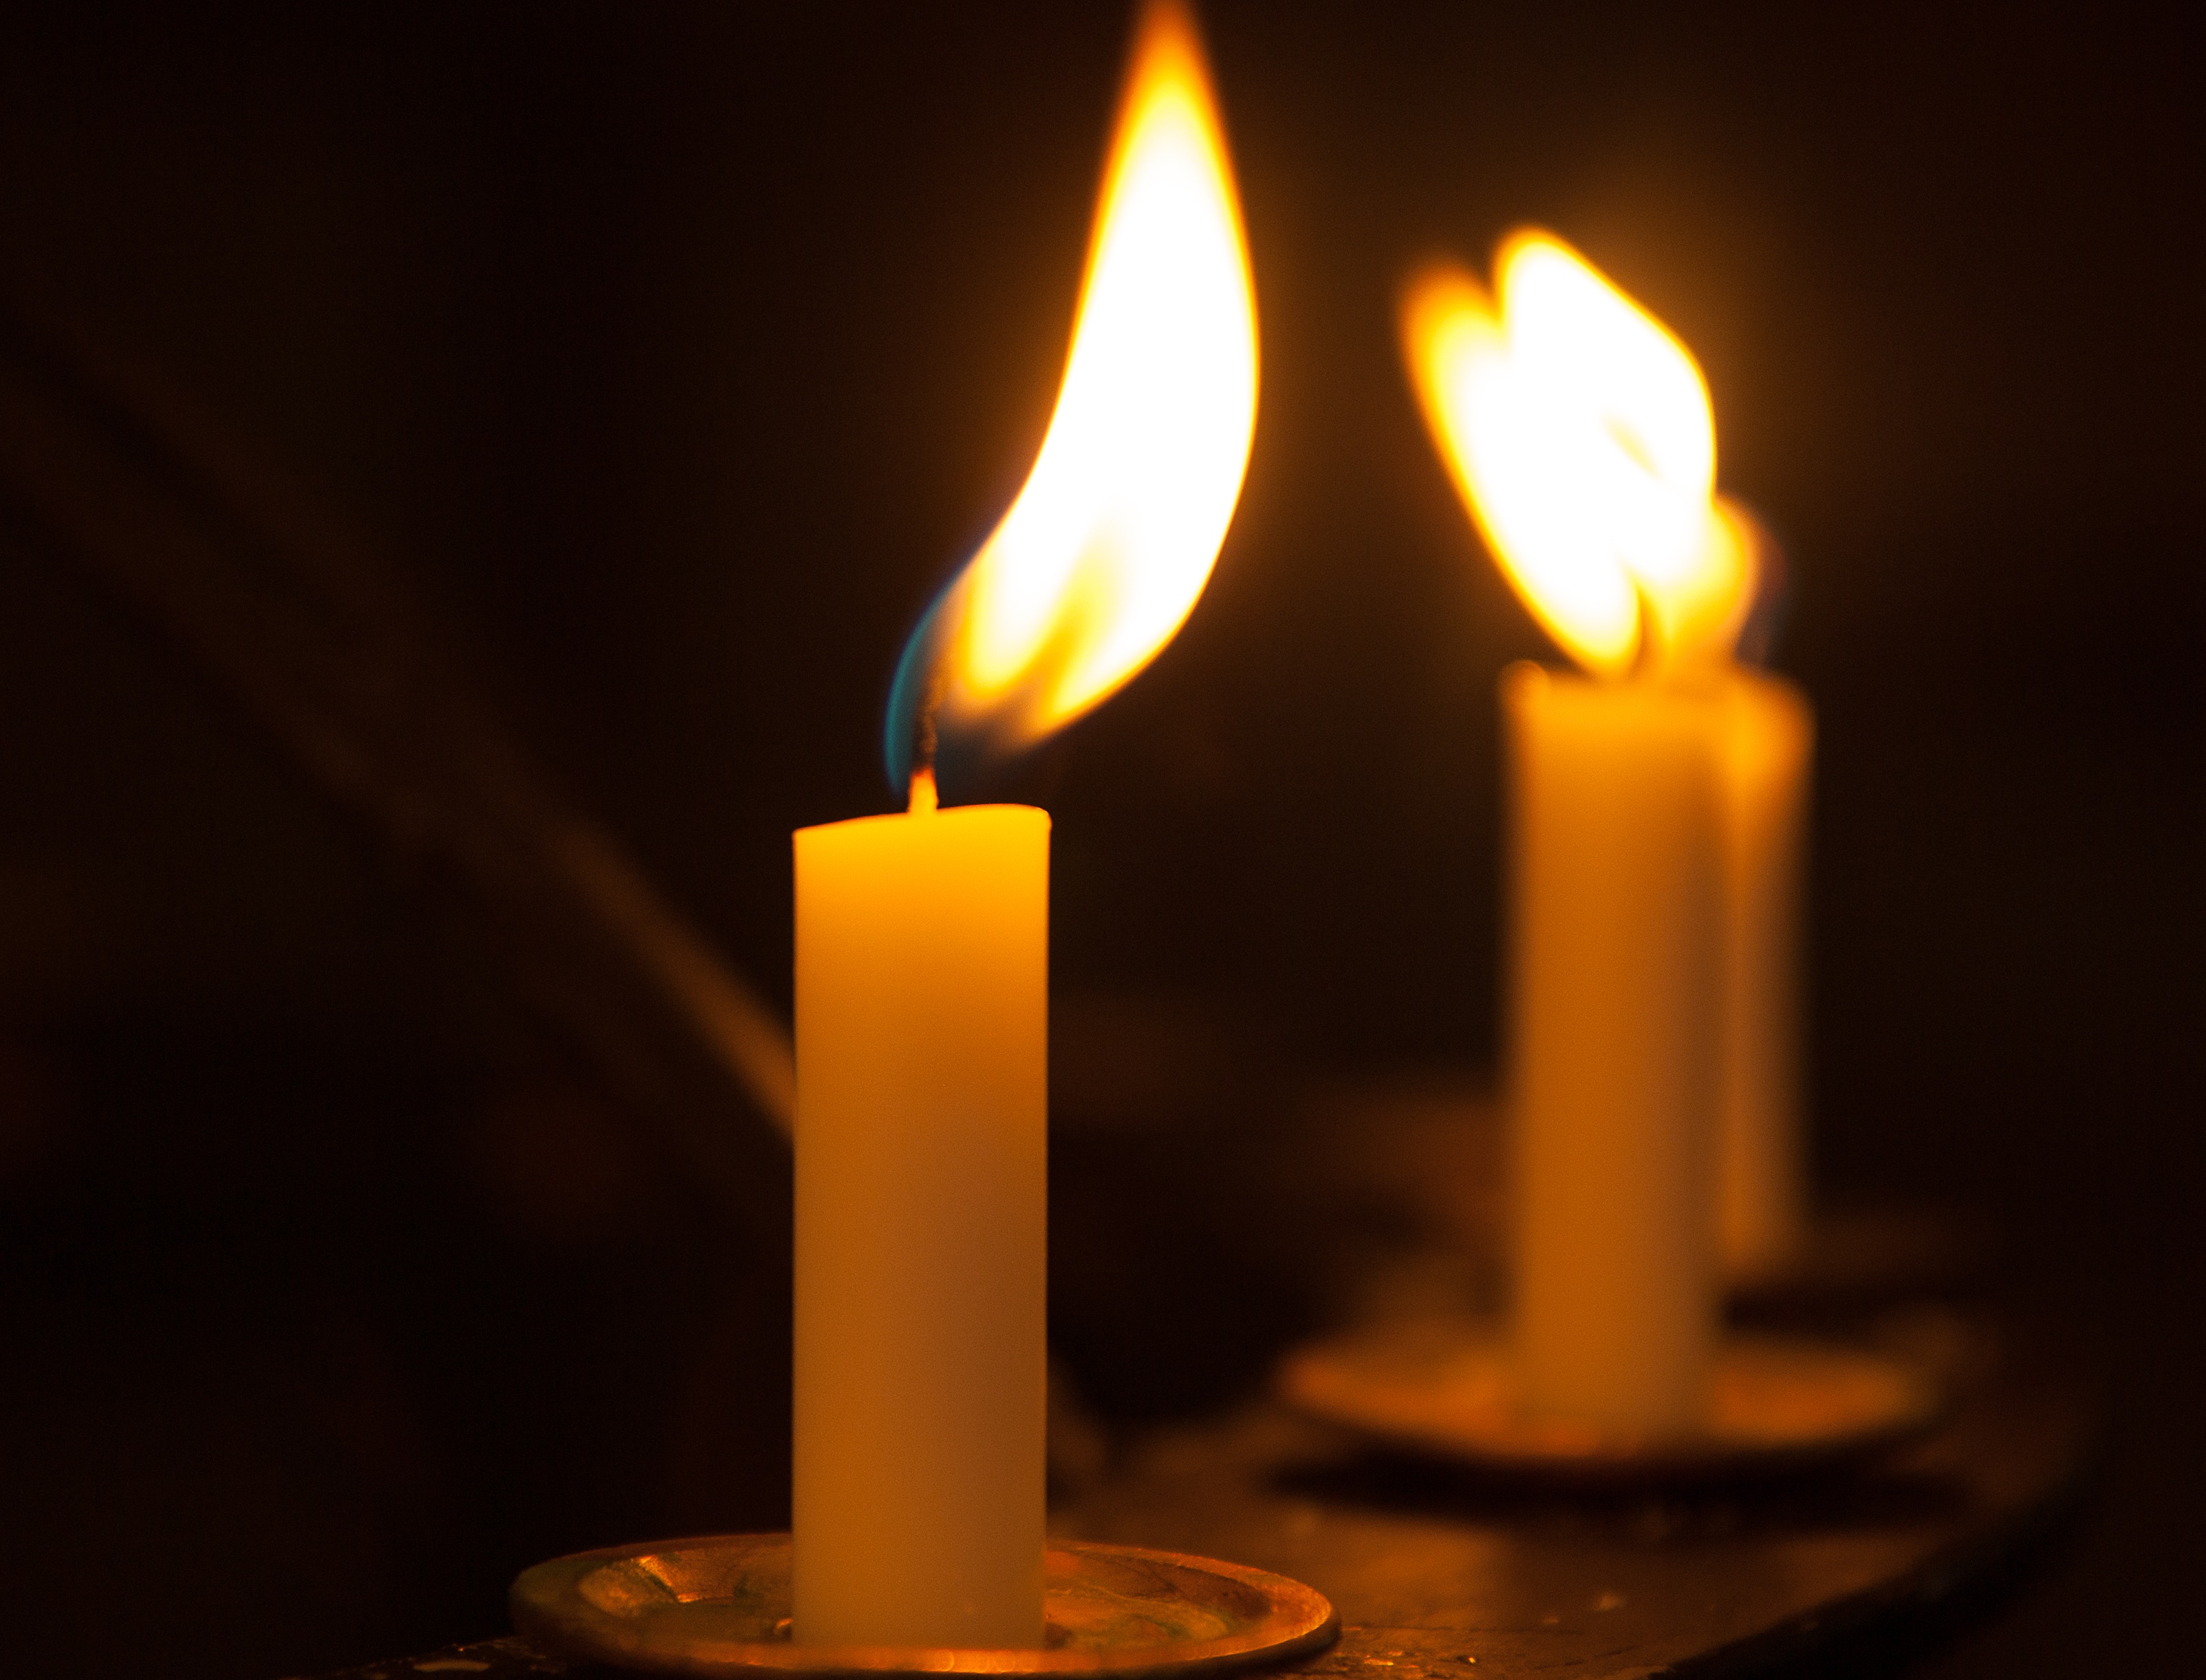
light, flame, darkness, yellow, candle, lighting, candles